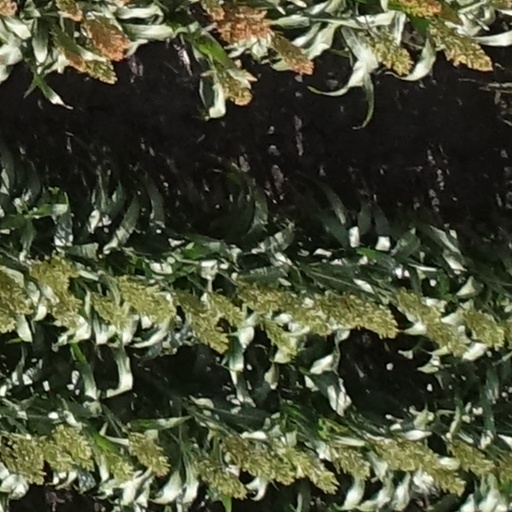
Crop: sorghum